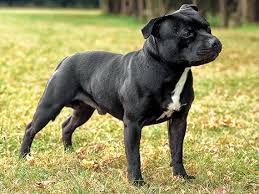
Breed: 203-n000015-Staffordshire_bullterrier